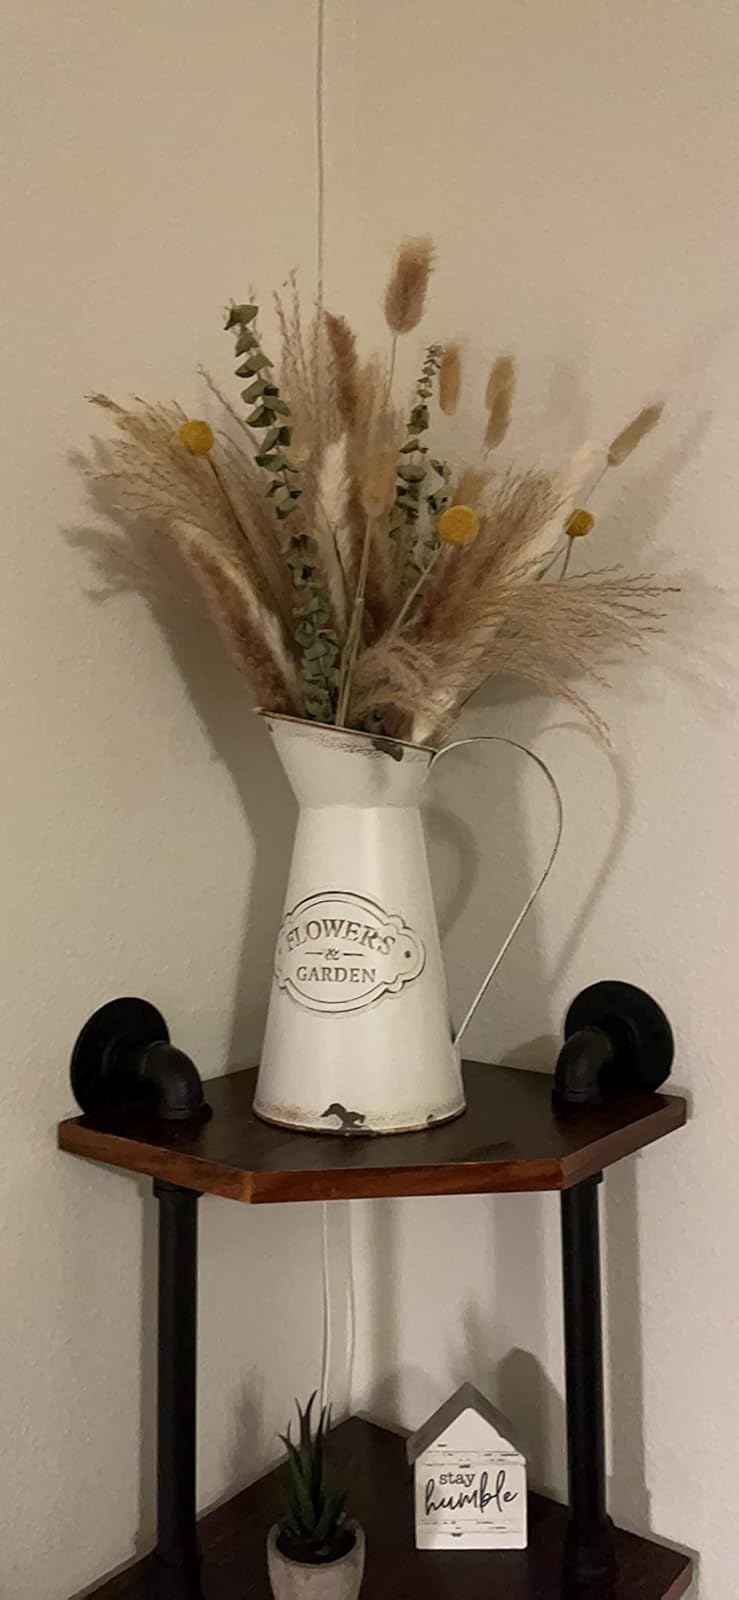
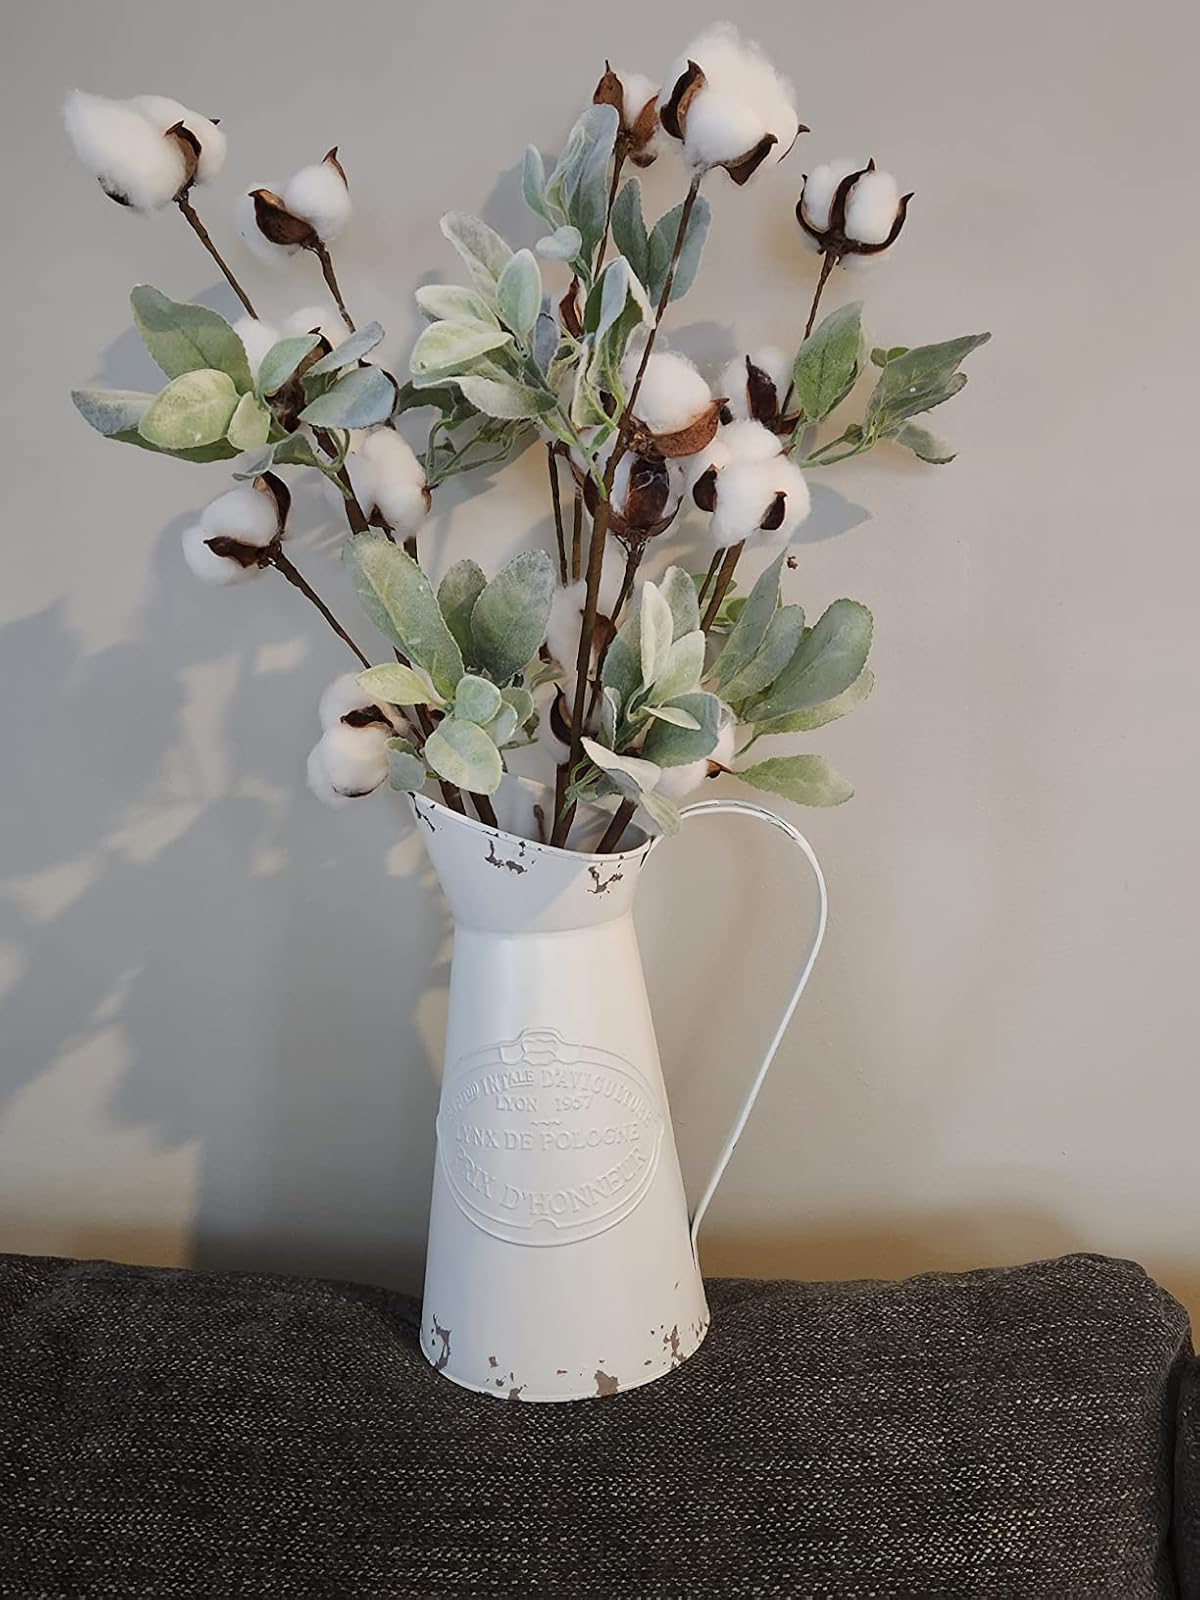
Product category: vase
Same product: no